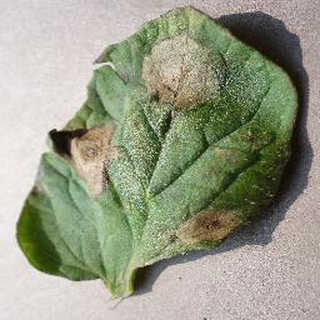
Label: tomato_late_blight